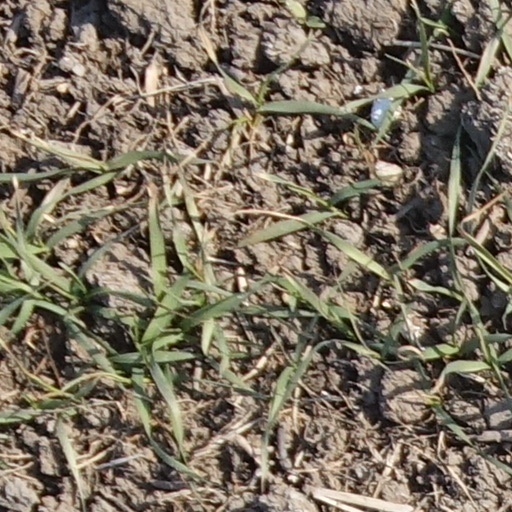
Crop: wheat